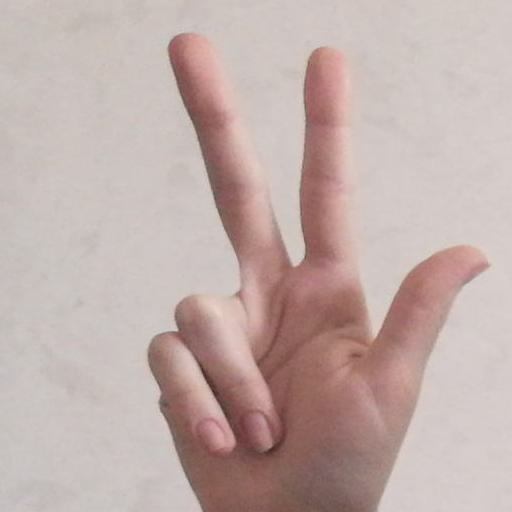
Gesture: three2